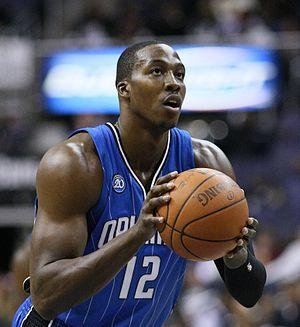
Le Magic d'Orlando est une franchise de basket-ball de la National Basketball Association basée à Orlando en Floride. Le Magic concoure dans la NBA en tant que membre de la division Sud-Est, au sein de la conférence Est de la ligue.
Dwight David Howard est un joueur américain de basket-ball né le 8 décembre 1985 à Atlanta, Géorgie. Il mesure 2,08 m pour 120 kg. Il est actuellement sous contrat avec les Los Angeles Lakers. Réputé pour ses qualités de dunkeur et de contreur, sa maladresse aux lancers francs lui vaut d'être fréquemment la cible de fautes intentionnelles.